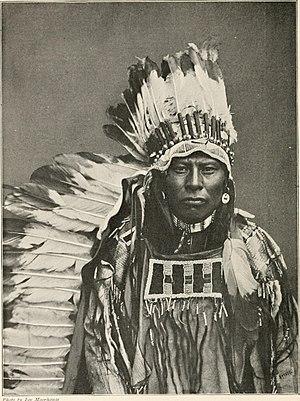
Les Cayuses sont une tribu amérindienne dans l'État de l'Oregon aux États-Unis. Elle partage une réserve avec les tribus Umatilla et Walla Walla, dans le nord-est de l'Oregon, près de Pendleton, à la base des montagnes Bleues.